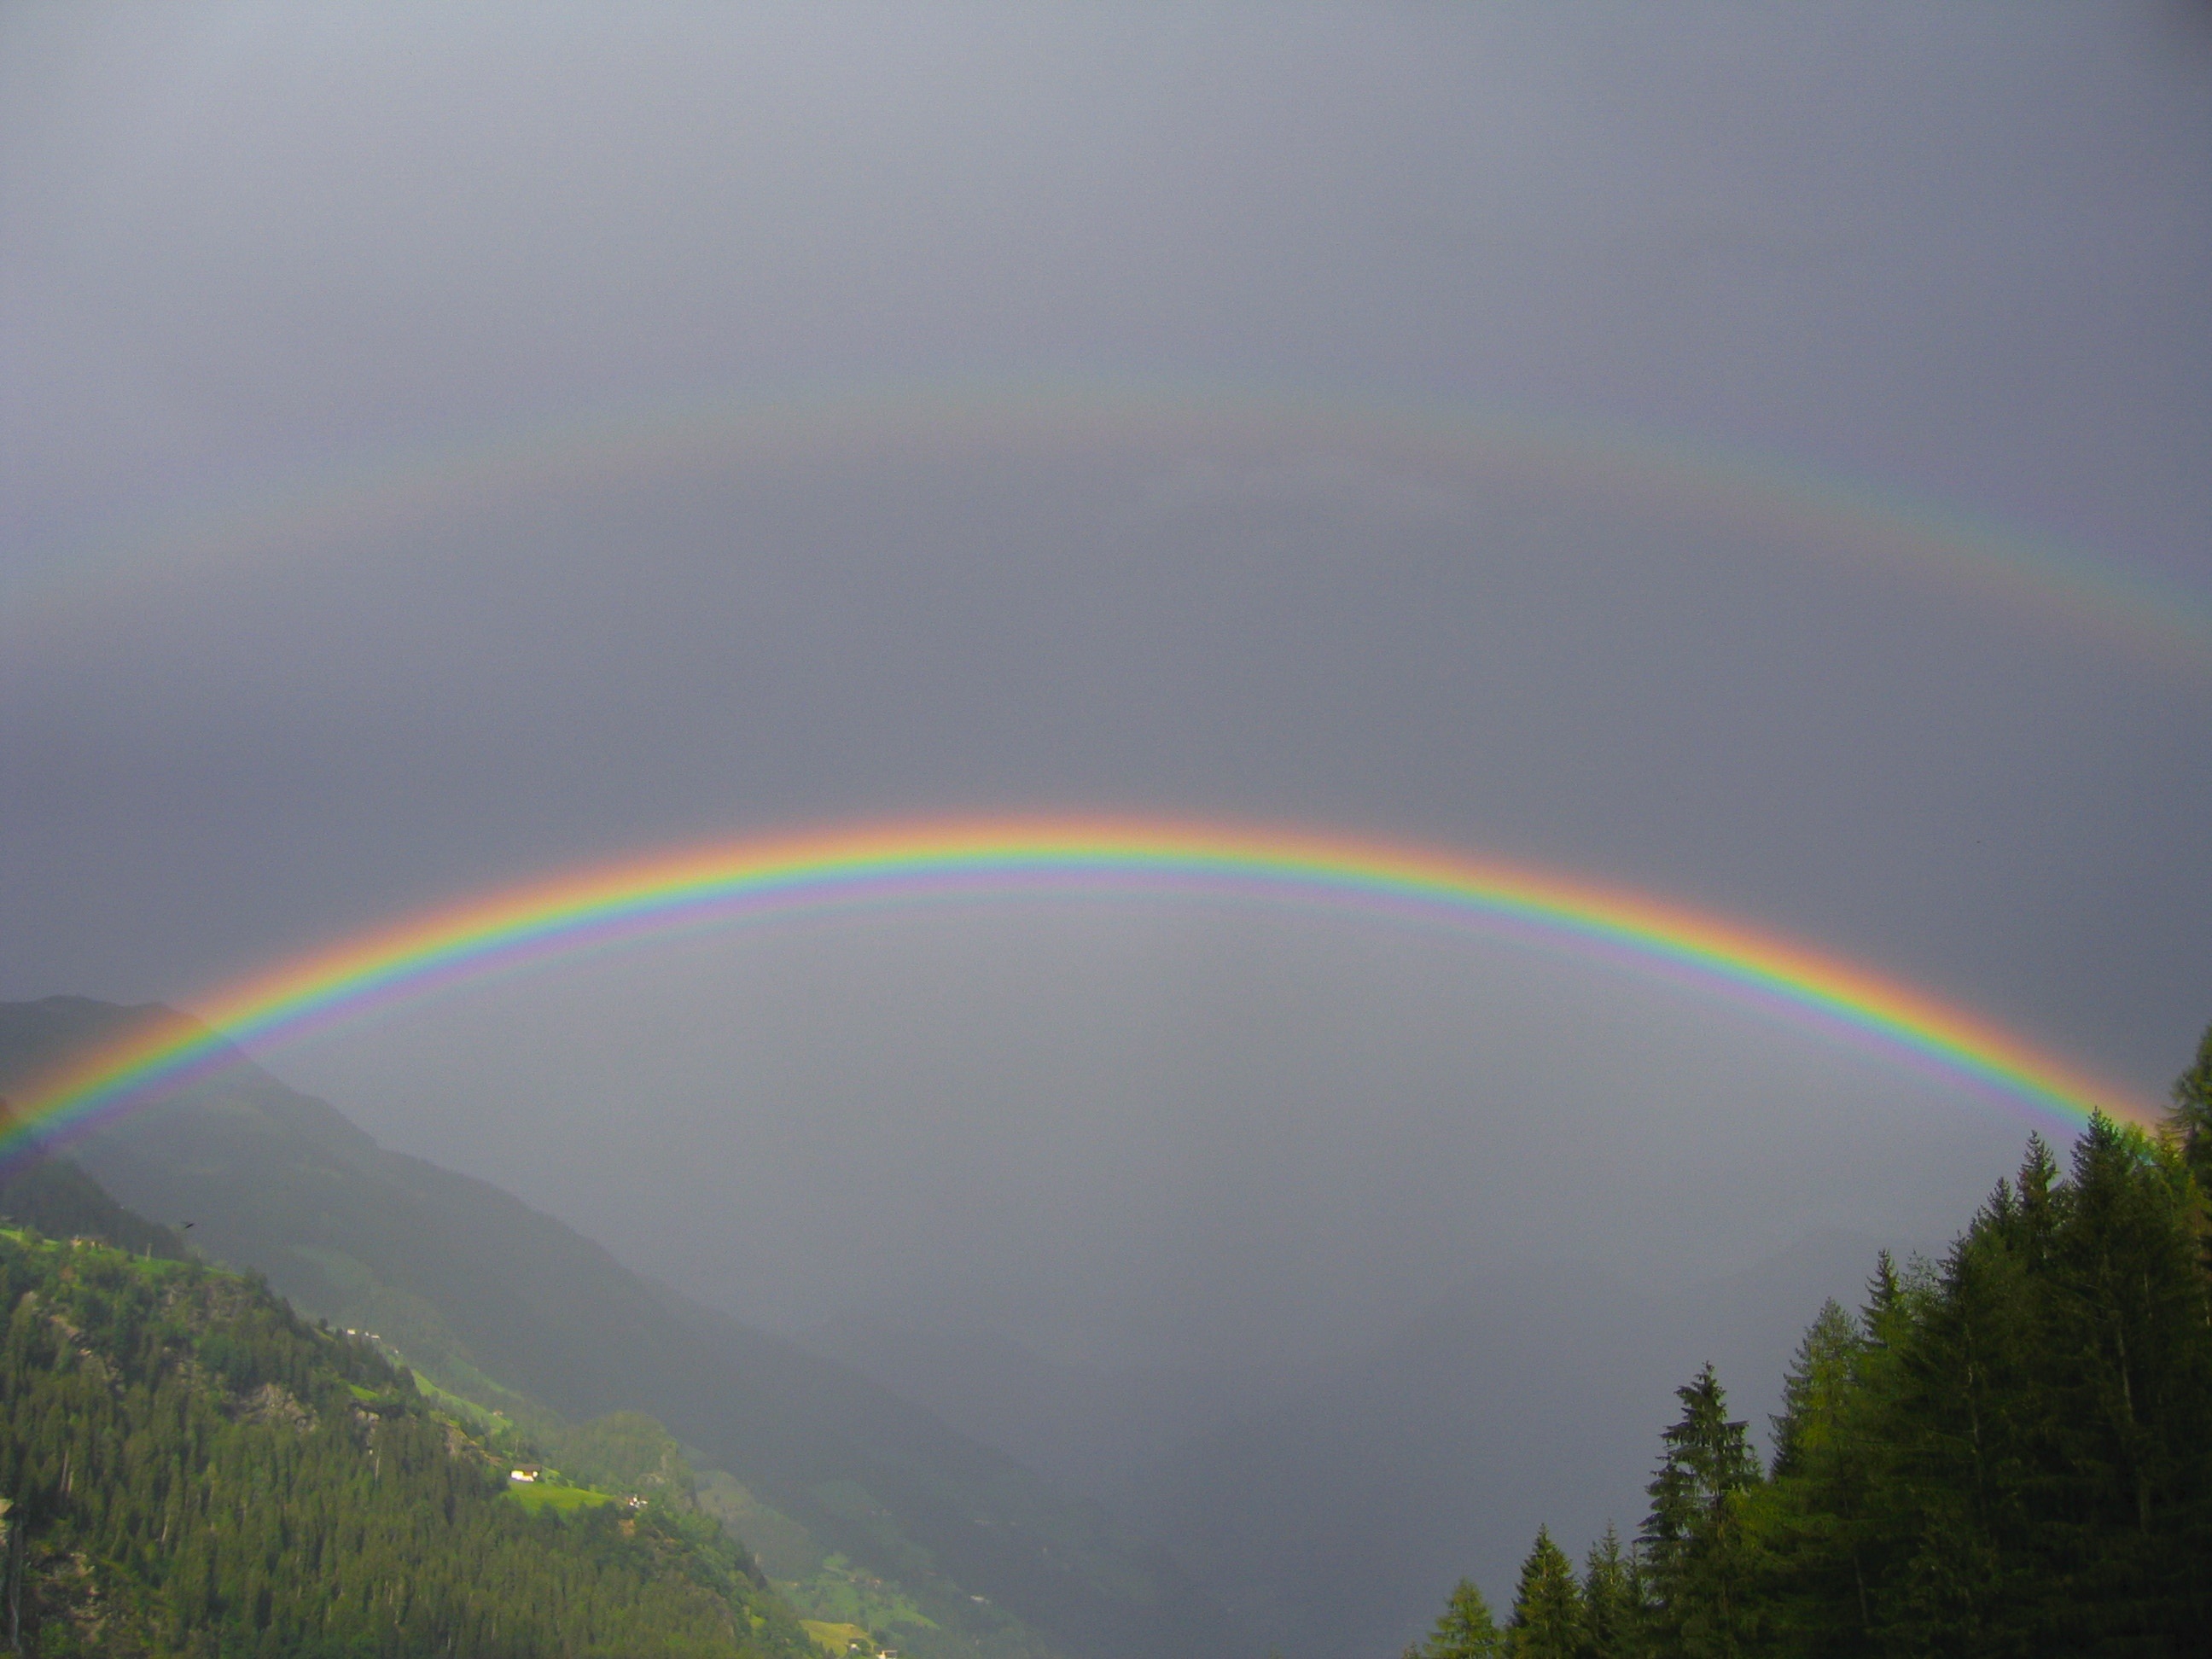
sky, atmosphere, weather, clouds, rainbow, mood, natural spectacle, weather phenomenon, meteorological phenomenon, atmosphere of earth